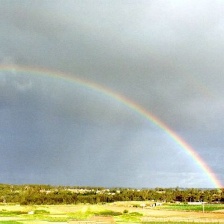
Cloud type: Nimbostratus